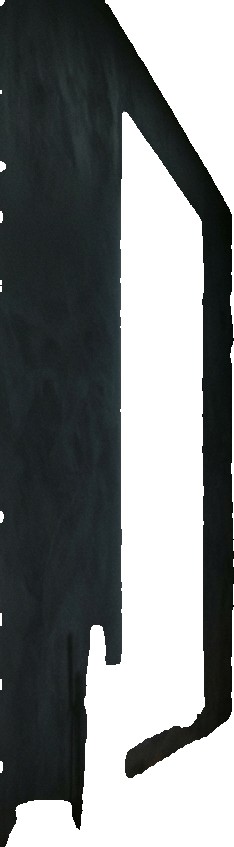
Surface category: wall